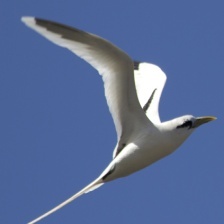
Species: WHITE TAILED TROPIC
Scientific name: PHAETHON LEPTURUS